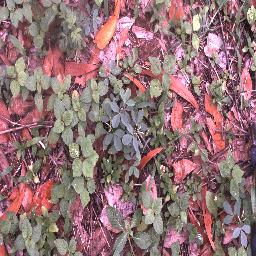
Label: negative